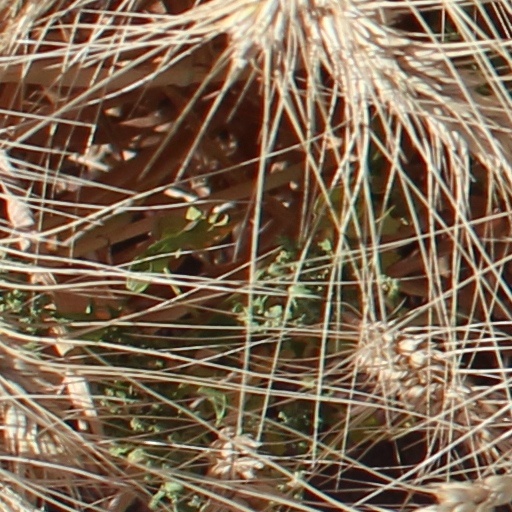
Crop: wheat